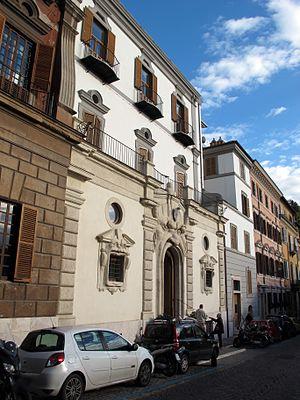
Le palais Zuccari à Rome est une maison d'habitation étroite à l'angle des Via Gregoriana et Via Sistina, voies qui amènent à la Piazza della Trinita dei Monti, près de l'église de la Trinité-des-Monts.